Level Crossing Removal Project

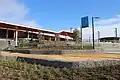
The landscaped forecourt of Middle Gorge Station.

In October 2018, the LXRP surpassed the State Government's 2014 election commitment of removing 20 level crossings by 2018, having officially removed 29 crossings. In the lead up to the 2018 state election, Victorian Premier Daniel Andrews pledged to remove a further 25 level crossings across Melbourne at a cost of $6.6 billion by 2025. The locations of the additional removals were announced progressively over the course of 2018 through a new prioritisation framework based on safety, congestion, and proximity to emergency services.